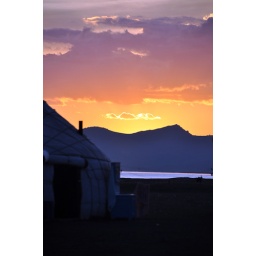
lake song-kol above kochkor in the mountains